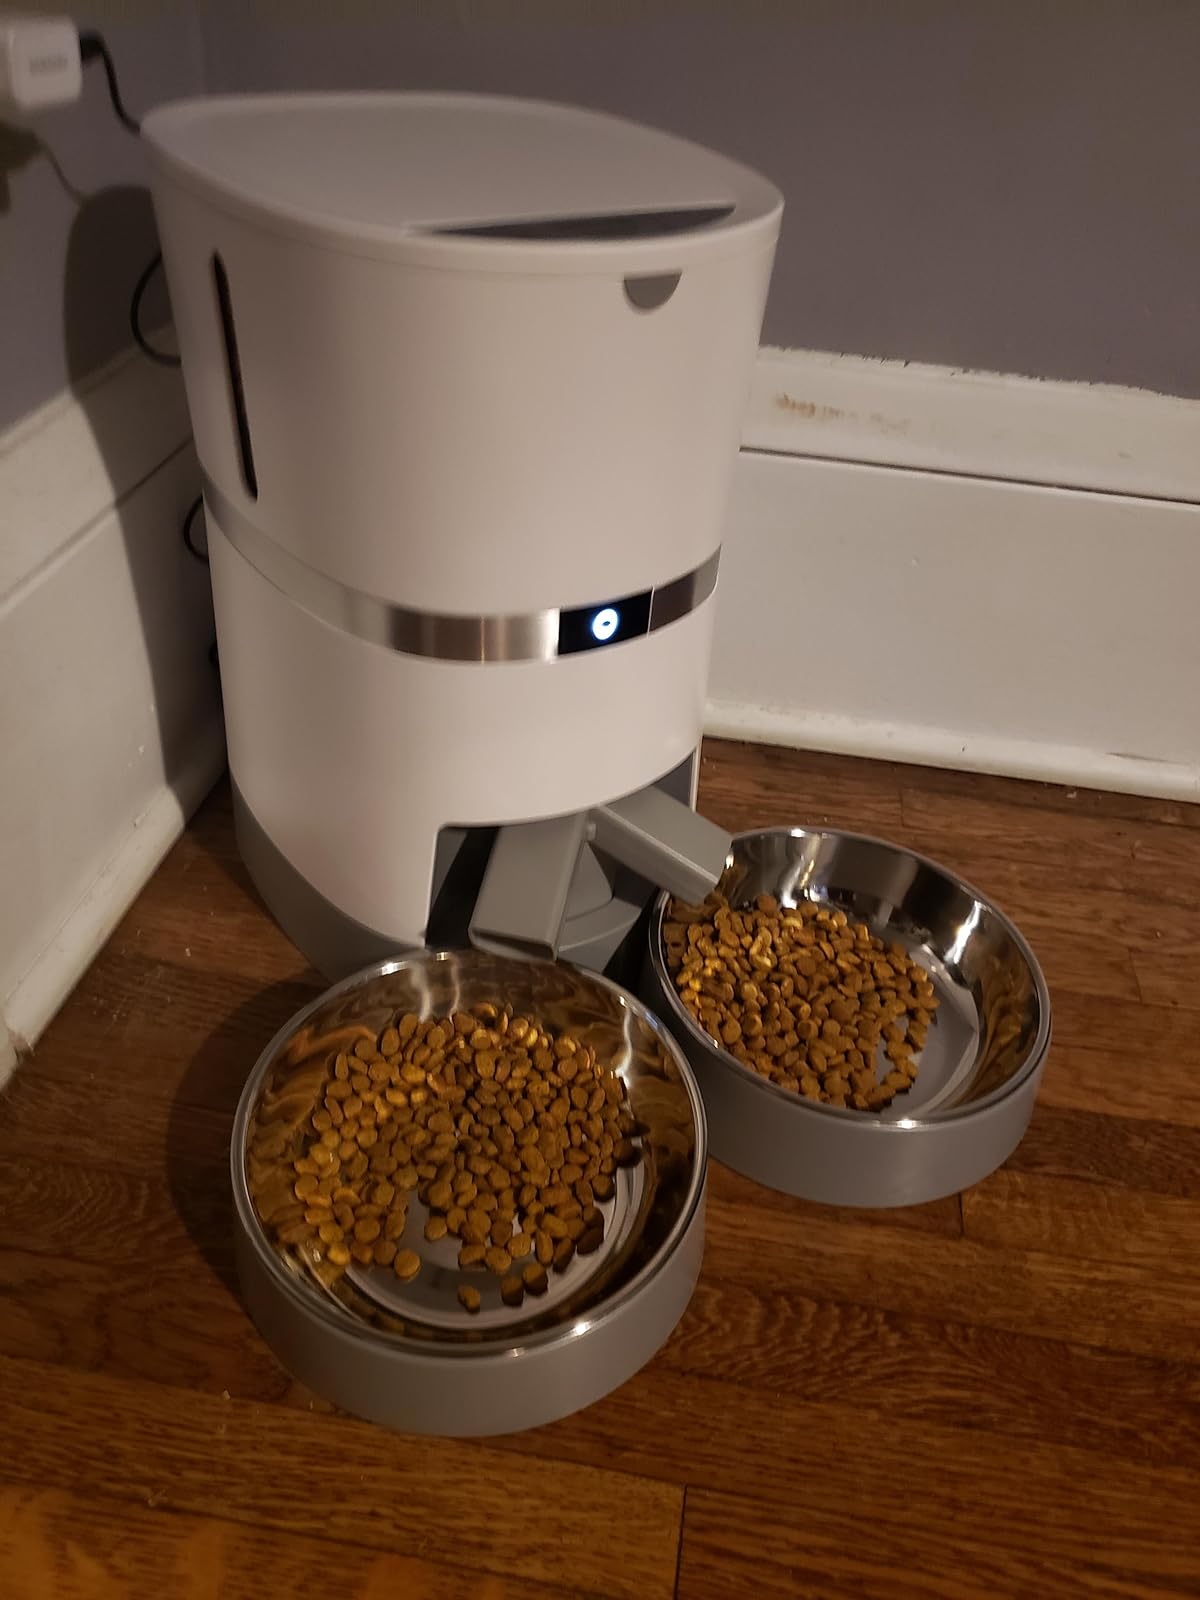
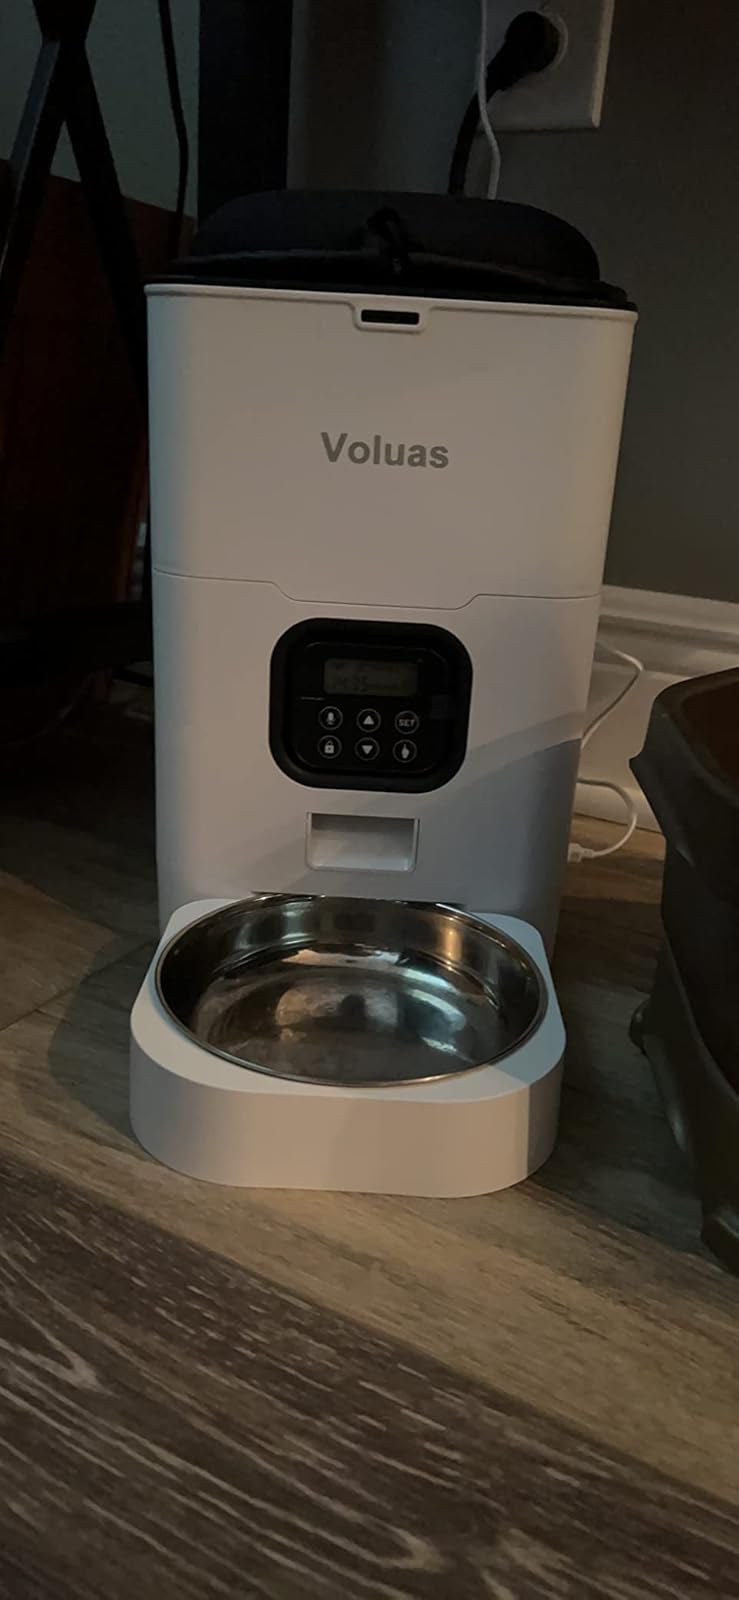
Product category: items_feeder
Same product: no